Luzon Datum of 1911

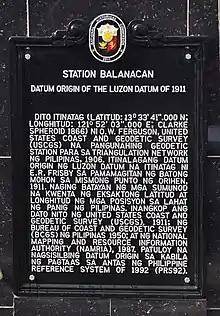
Station Balanacan national historical marker

The Luzon Datum of 1911 was the base for the first modern survey of the Philippine Islands. The execution of the triangulation of the Philippine Islands extended over almost as long a time as the history of the American occupation in the Philippines. The plan of the government to survey the islands began in March 1900 when a United States Coast and Geodetic Survey (USCGS) officer was sent to Manila with instructions to prepare a report on the existing cartographic conditions in the Philippines and to obtain all information necessary for the execution of geodetic, hydrographic, and topographic surveys in the country.